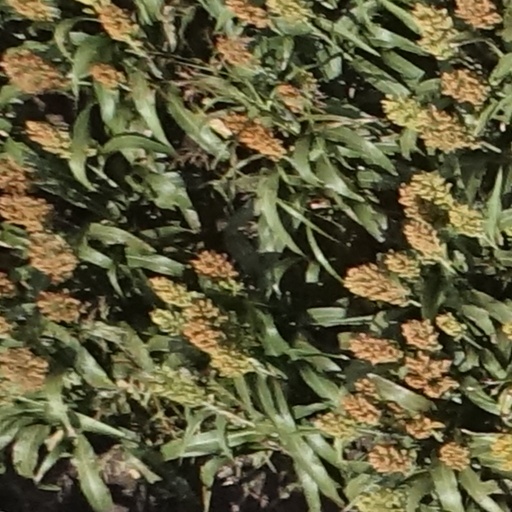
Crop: sorghum